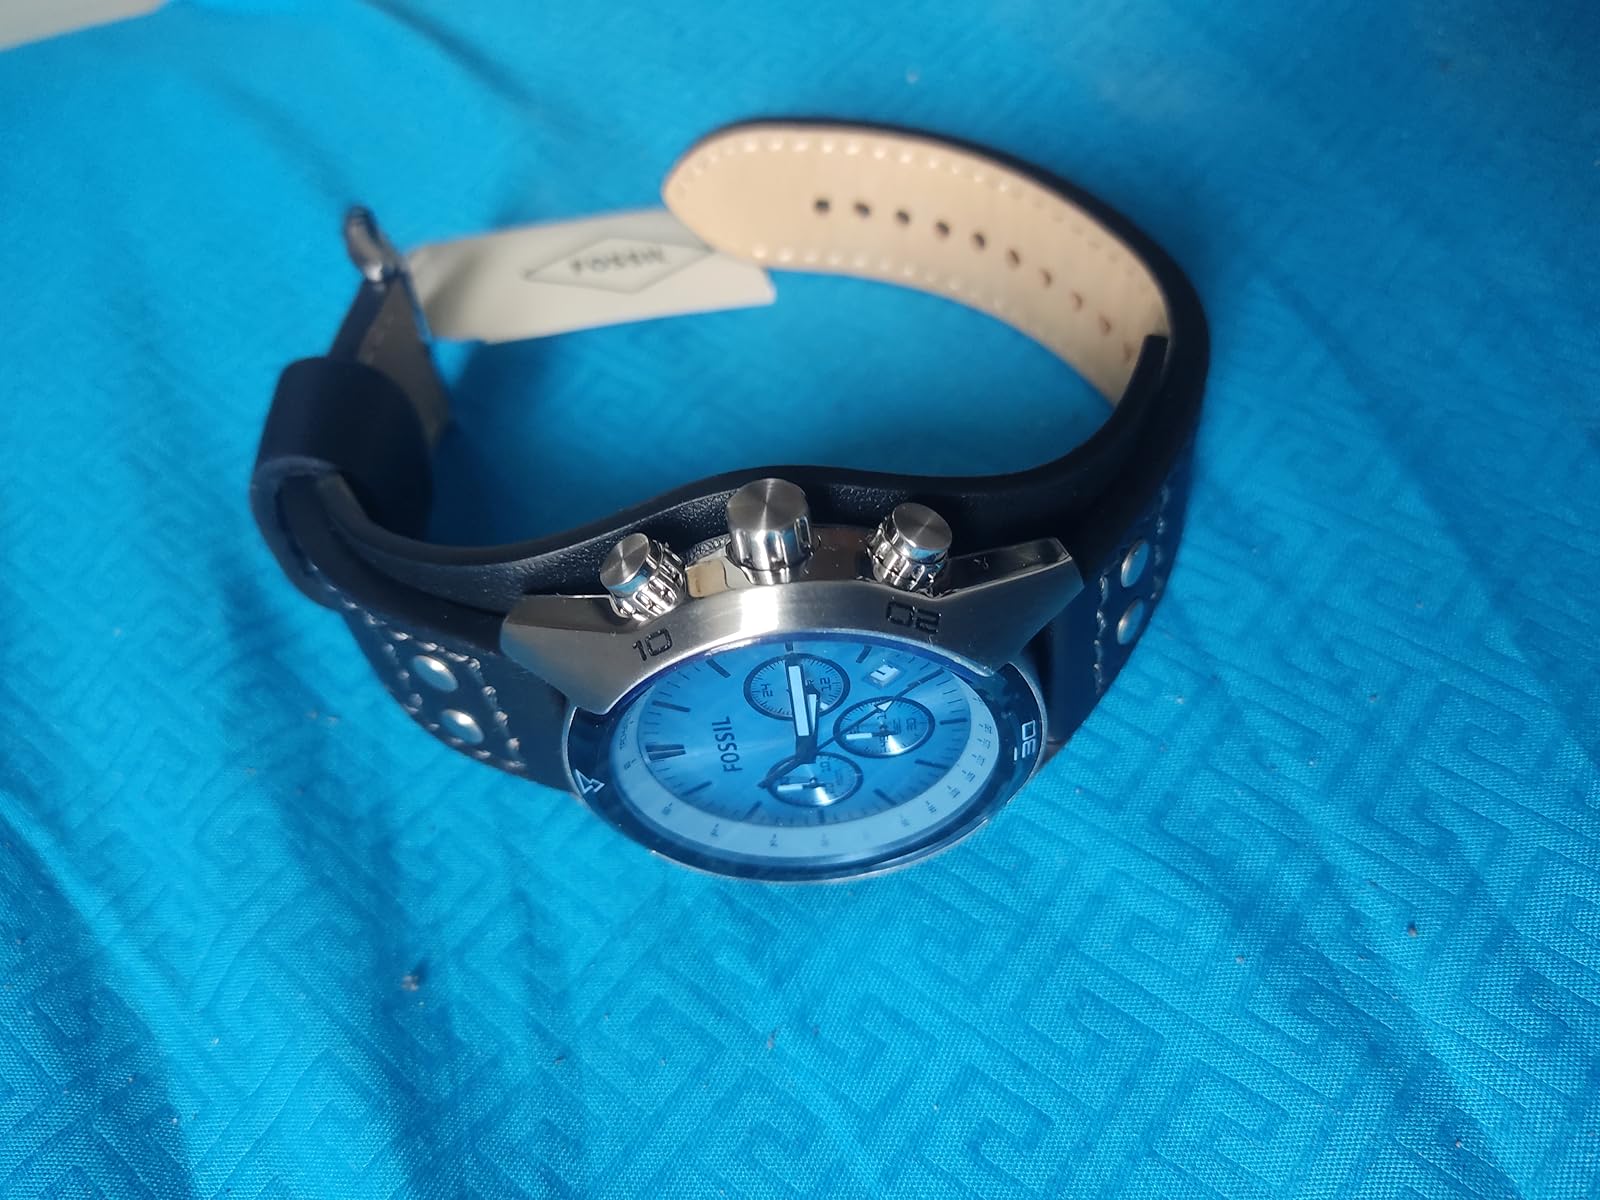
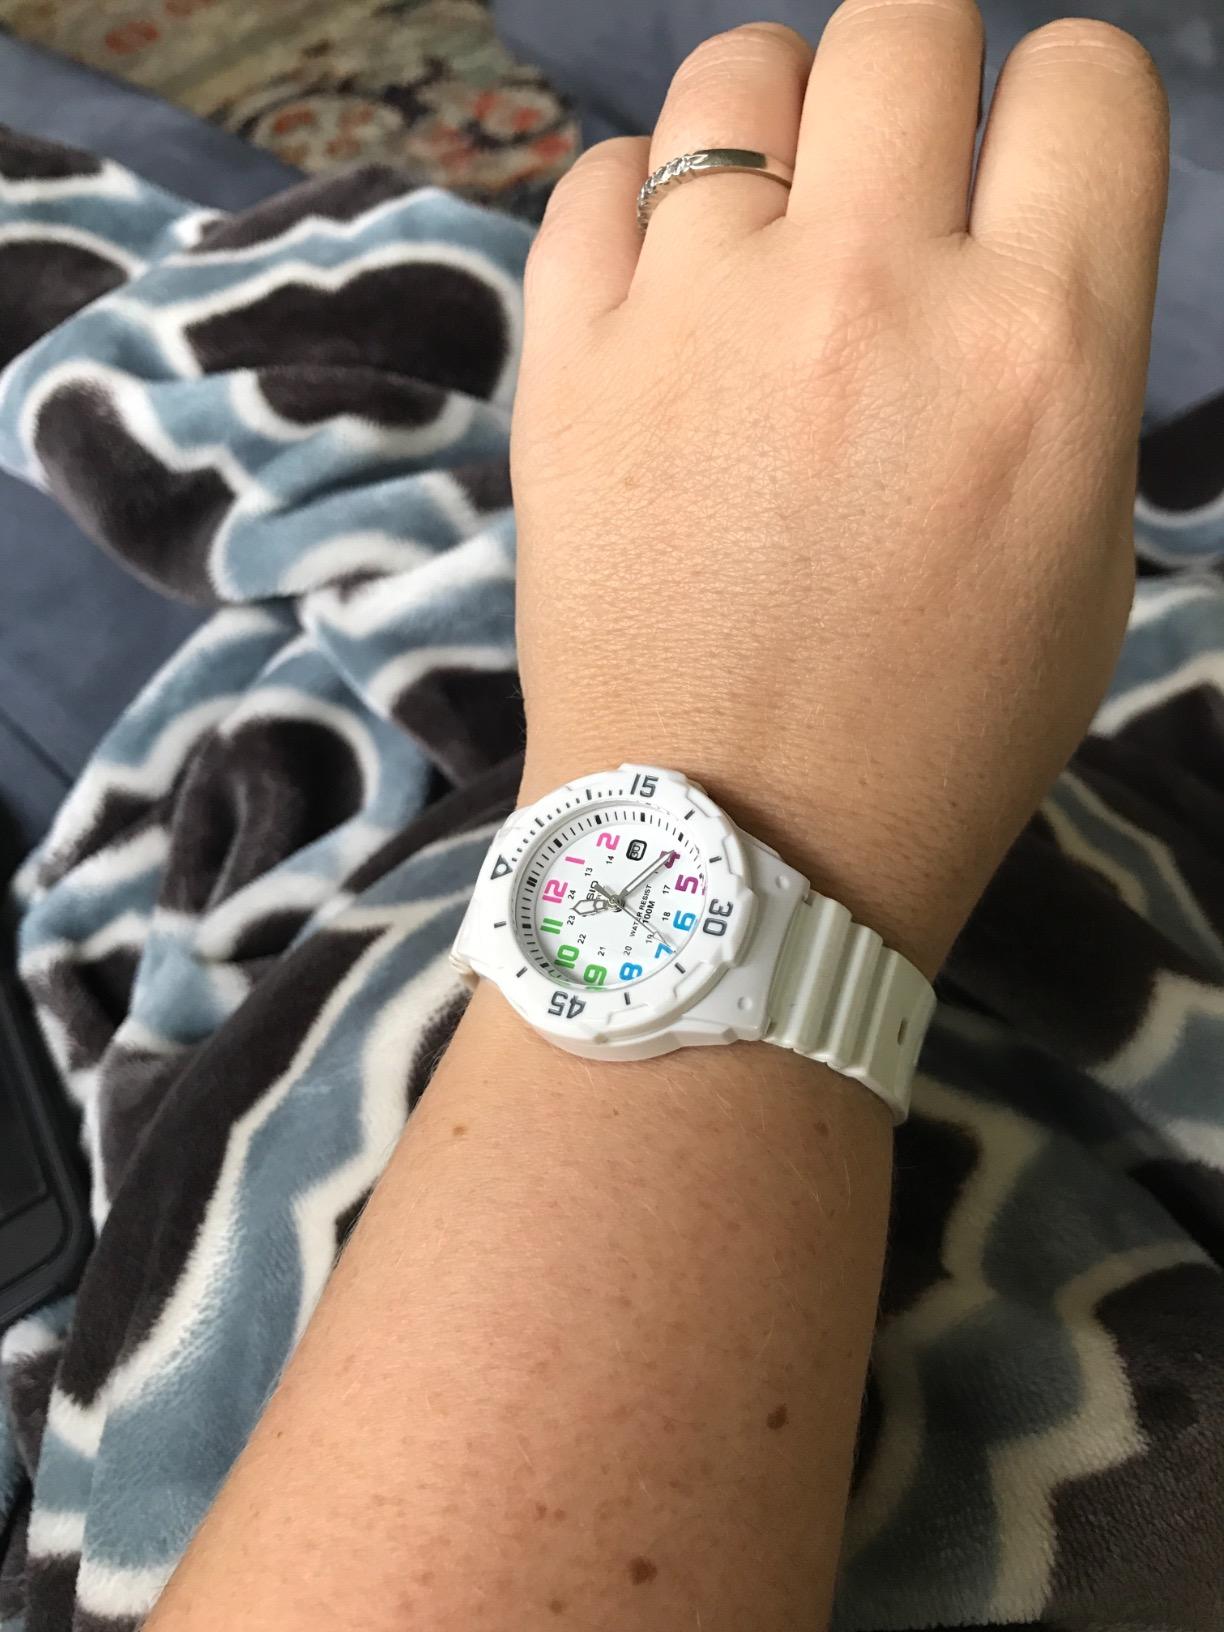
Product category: accessories_watch
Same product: no